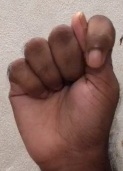
ASL sign: T